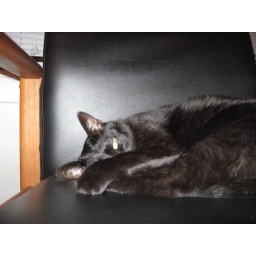
black cat in a black chair